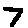
Label: 7